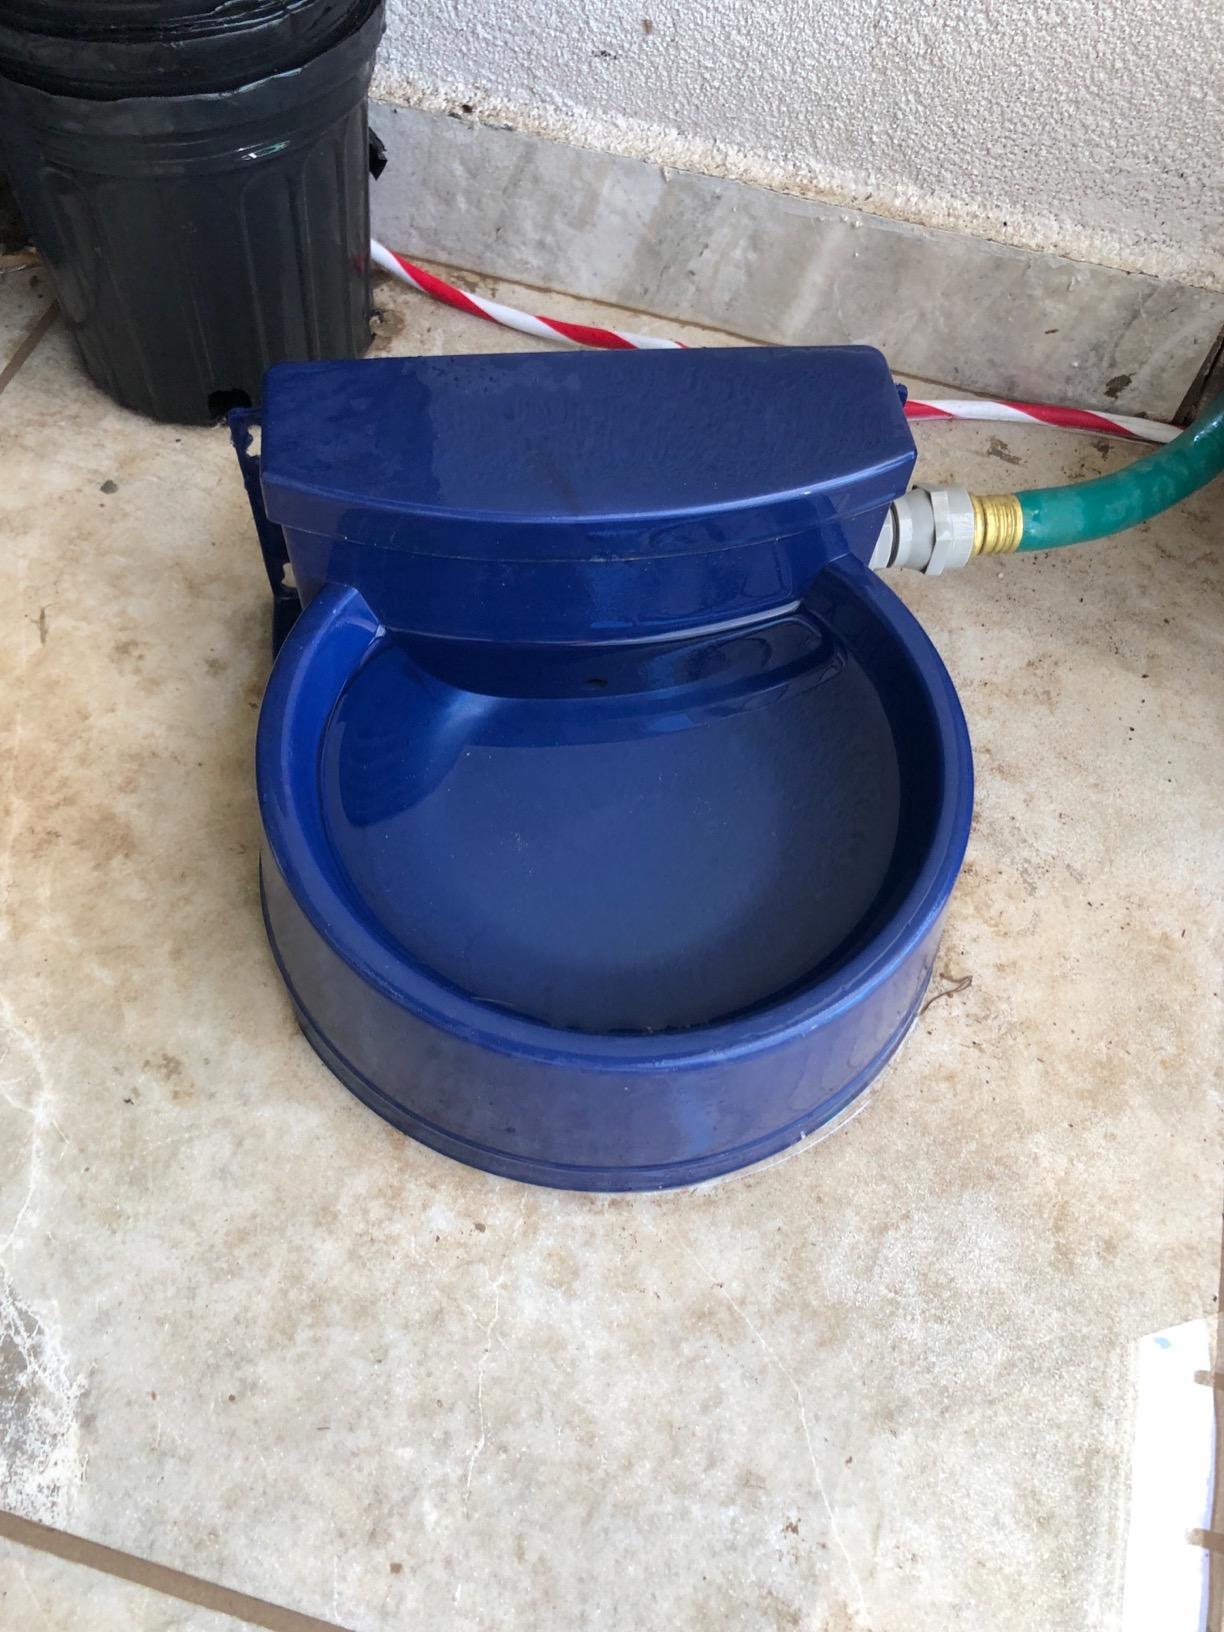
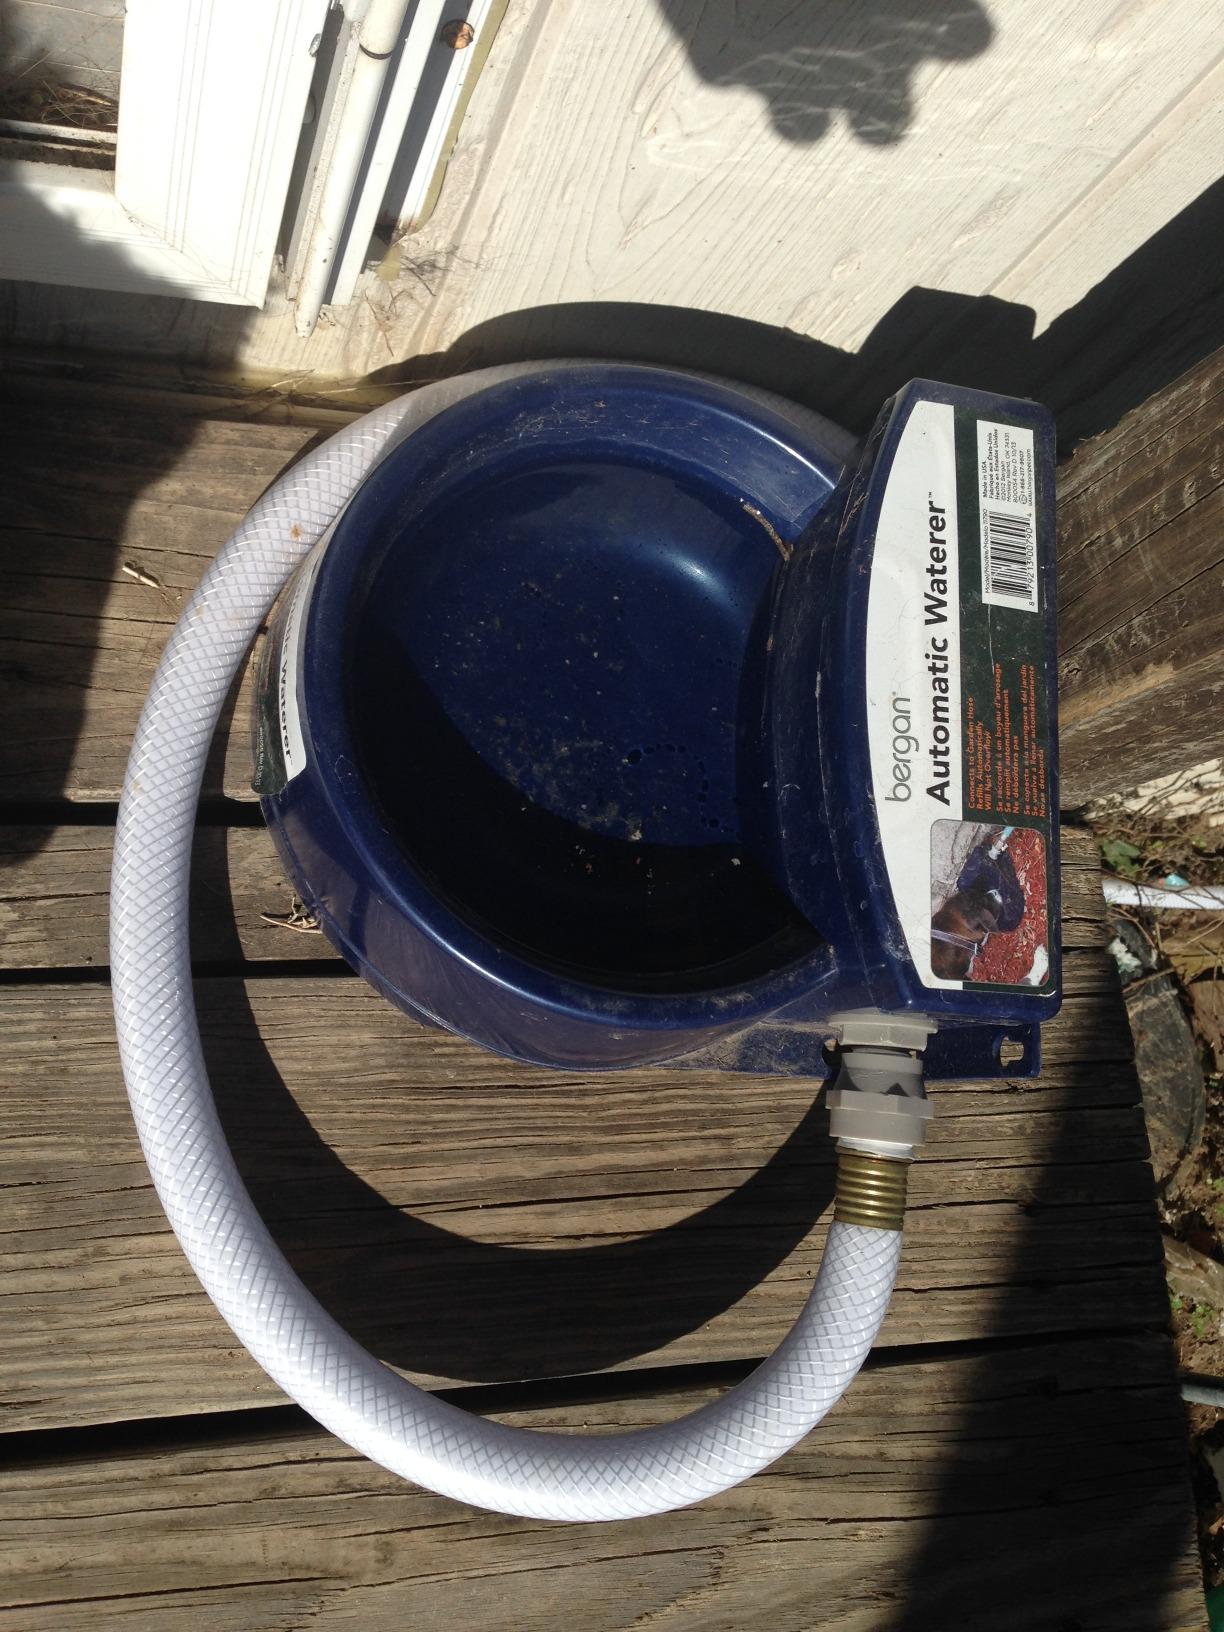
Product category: items_bowl
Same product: yes